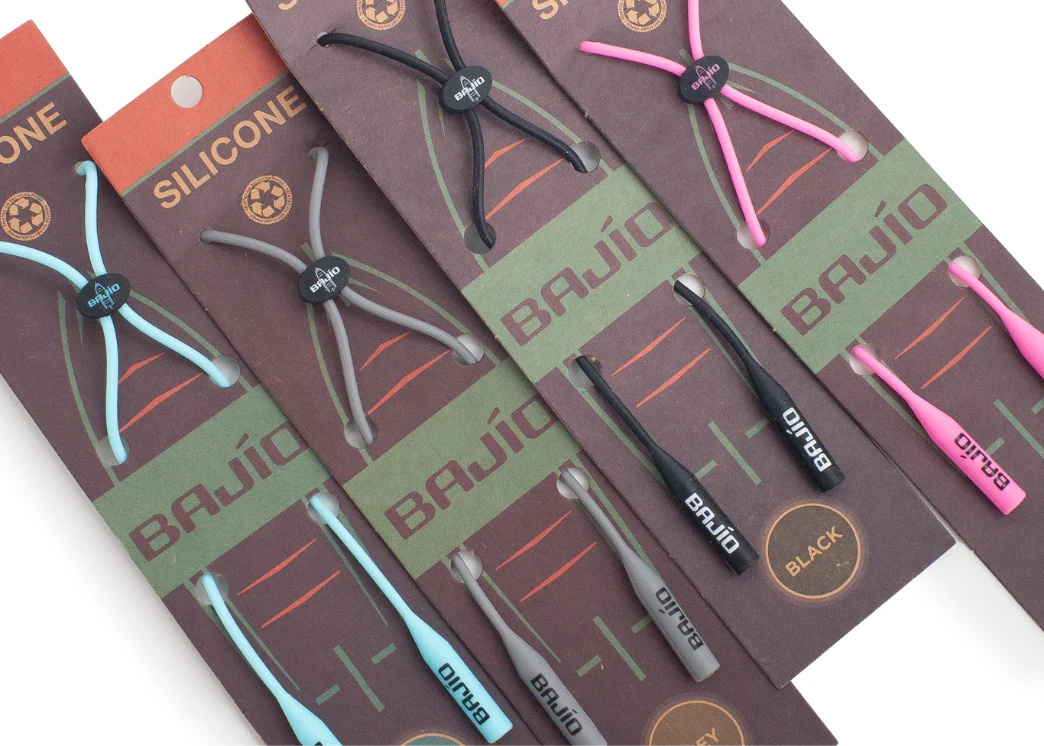
Bajio Silicone Keepers
Bajío’s Silicone Keepers are total keepers for so many reasons! Durable, lightweight, low profile and waterproof, these flexible 100% Silicone Keepers are designed to be worn full length or they can be adjusted for maximum comfort and versatility. In fact, the 16-inch length is so flexible it stretches to 32 inches. These keepers also offer non-conductive properties which means no neck burns on hot, sunny days. The universal rubber ends fit most framed glasses. And these keepers are available in four different colors: Pink, Gray, Black and Light Blue. FEATURES Durable, lightweight, low profile, waterproof Adjustable 100% Silicone 16” length stretches to 32” Available in Universal Silicone Non-conductive material keeps cool Offered in four colors
Brand: Bajio
Category: Health & Beauty > Personal Care > Vision Care > Eyewear Accessories > Eyewear Straps & Chains > Eyewear Straps